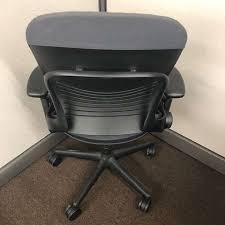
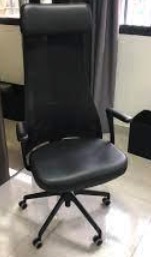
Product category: items_chair
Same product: no